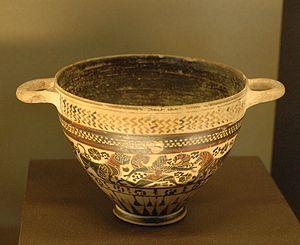
Skyphos protocorinthien à décor de génie ailé et d'animaux, v. 625–600 av. J.-C.